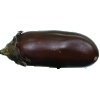
Label: Eggplant 1